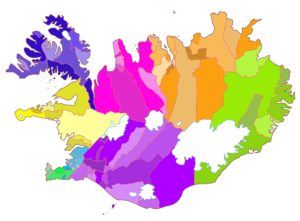
L'administration territoriale de l'Islande est basée sur les régions, les comtés et les municipalités, ainsi qu'un découpage électoral, les circonscriptions.